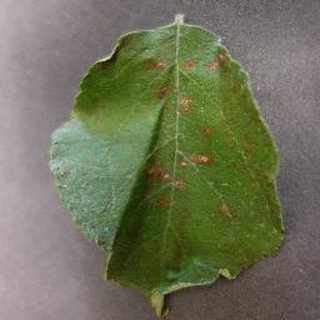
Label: apple_cedar_apple_rust